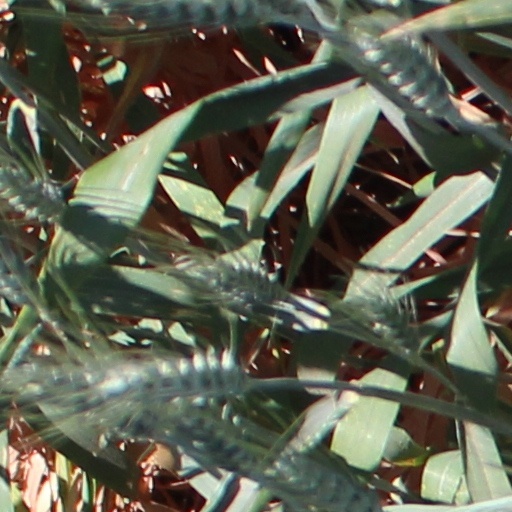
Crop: wheat